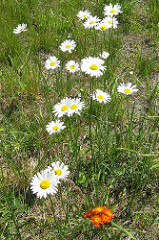
Flower: daisy